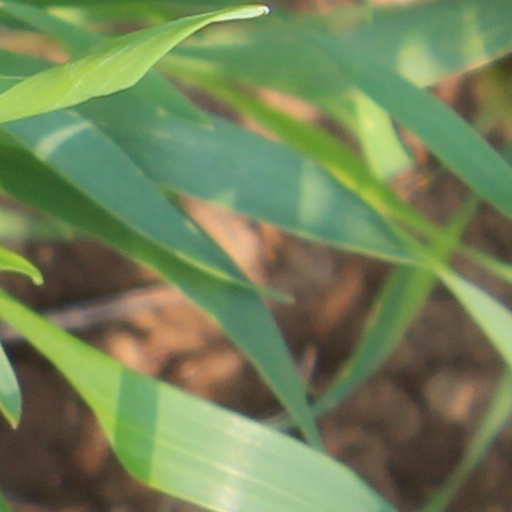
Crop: wheat